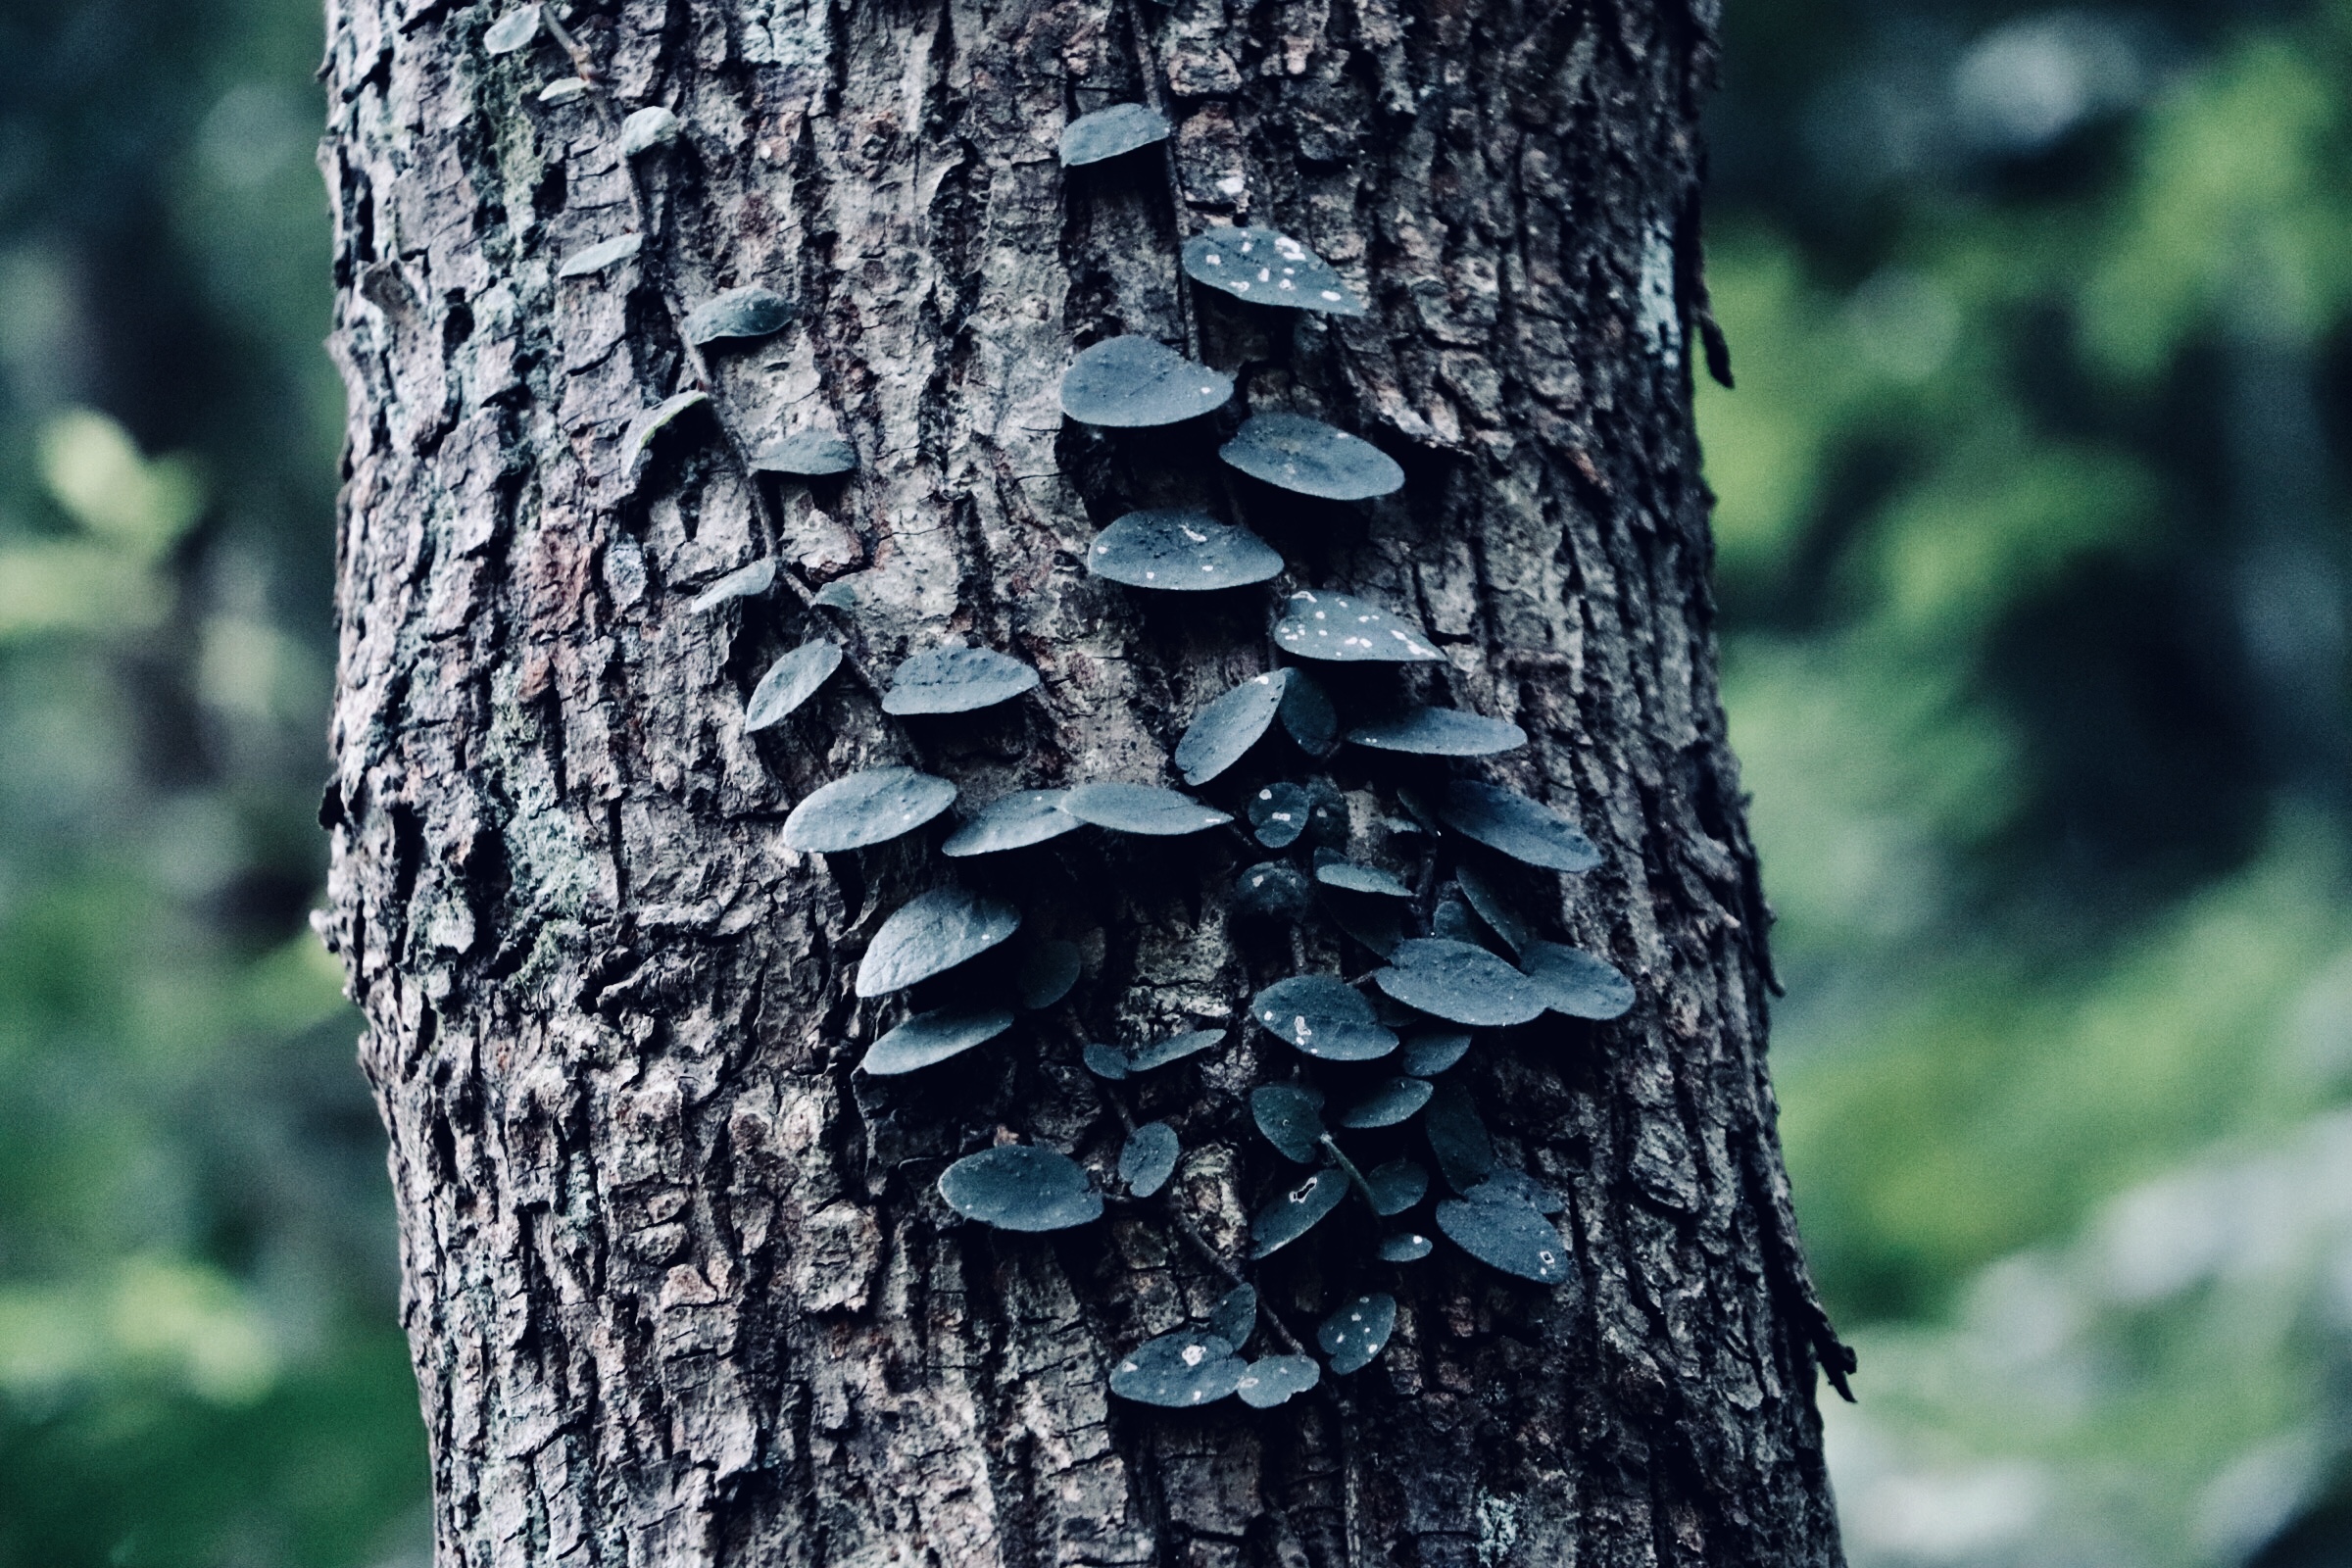
botany, Trailing herbs, green, shellbark hickory, sweet birch, tree, trunk, wood ear, plant, woody plant, organism, forest, fungus, red pine